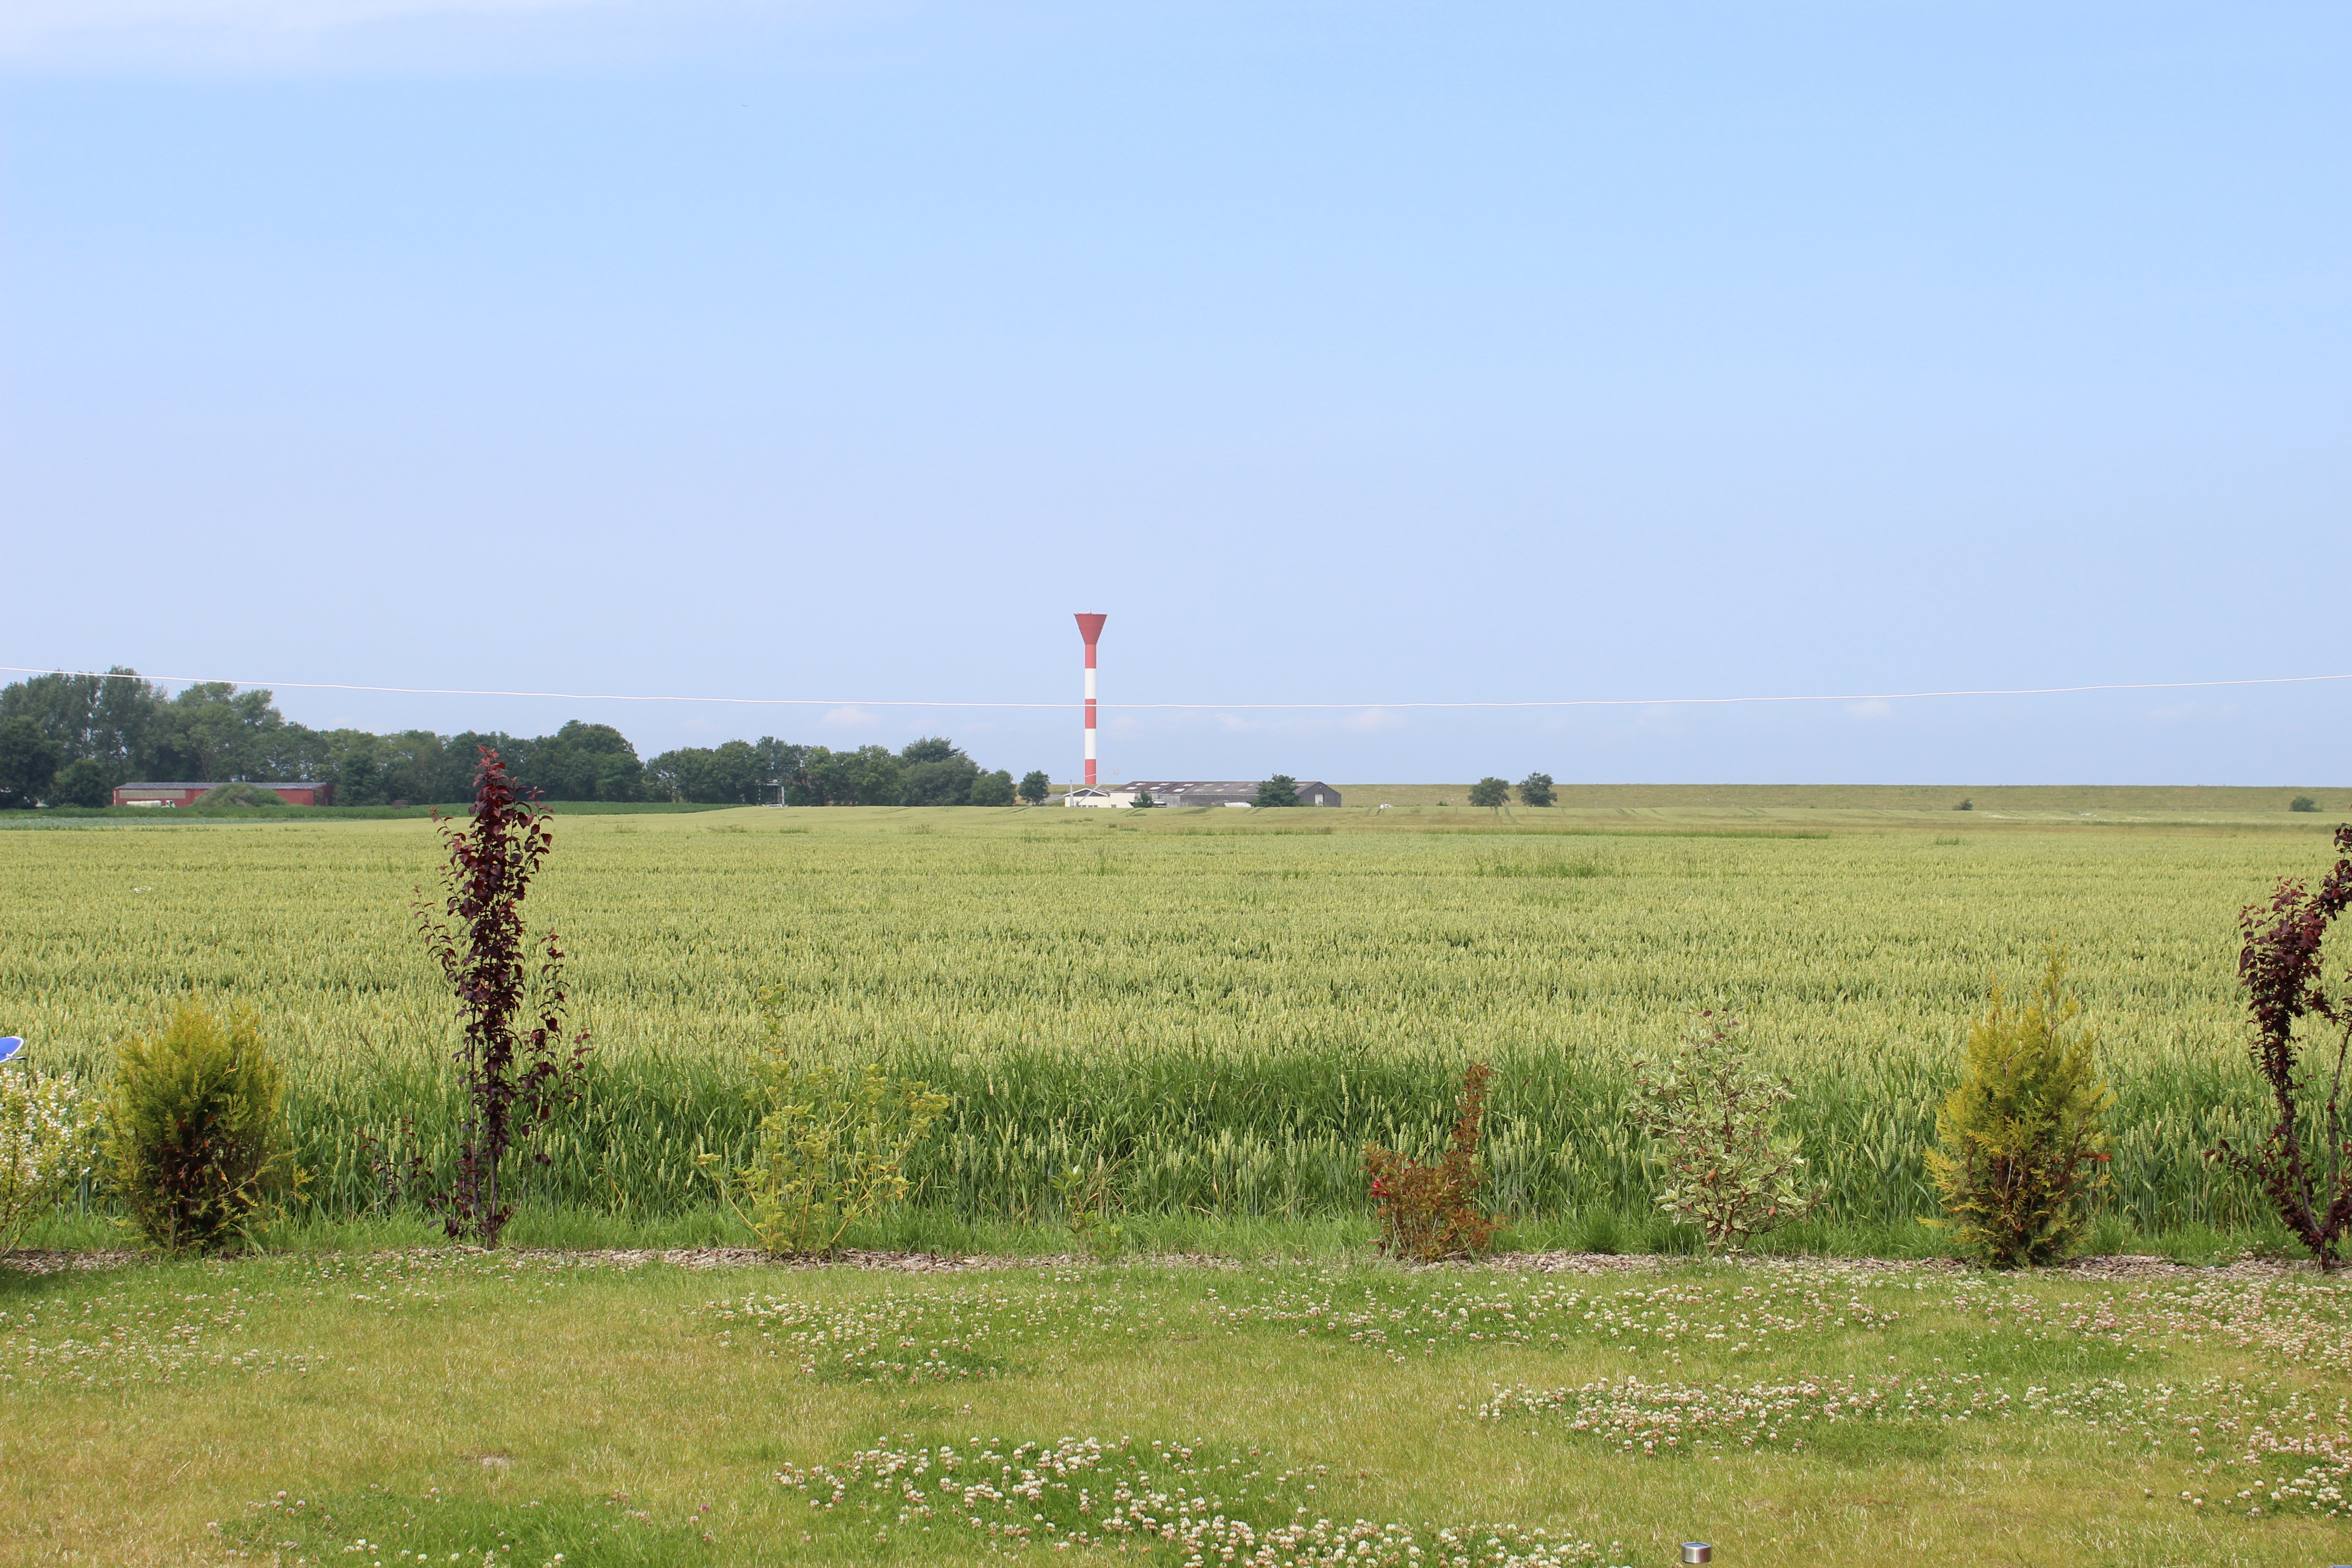
landscape, nature, grass, horizon, marsh, lighthouse, sky, field, farm, meadow, prairie, pasture, ranch, agriculture, savanna, plain, polder, grassland, wetland, habitat, north sea, ecosystem, steppe, rural area, natural environment, grass family, land lot, ecoregion